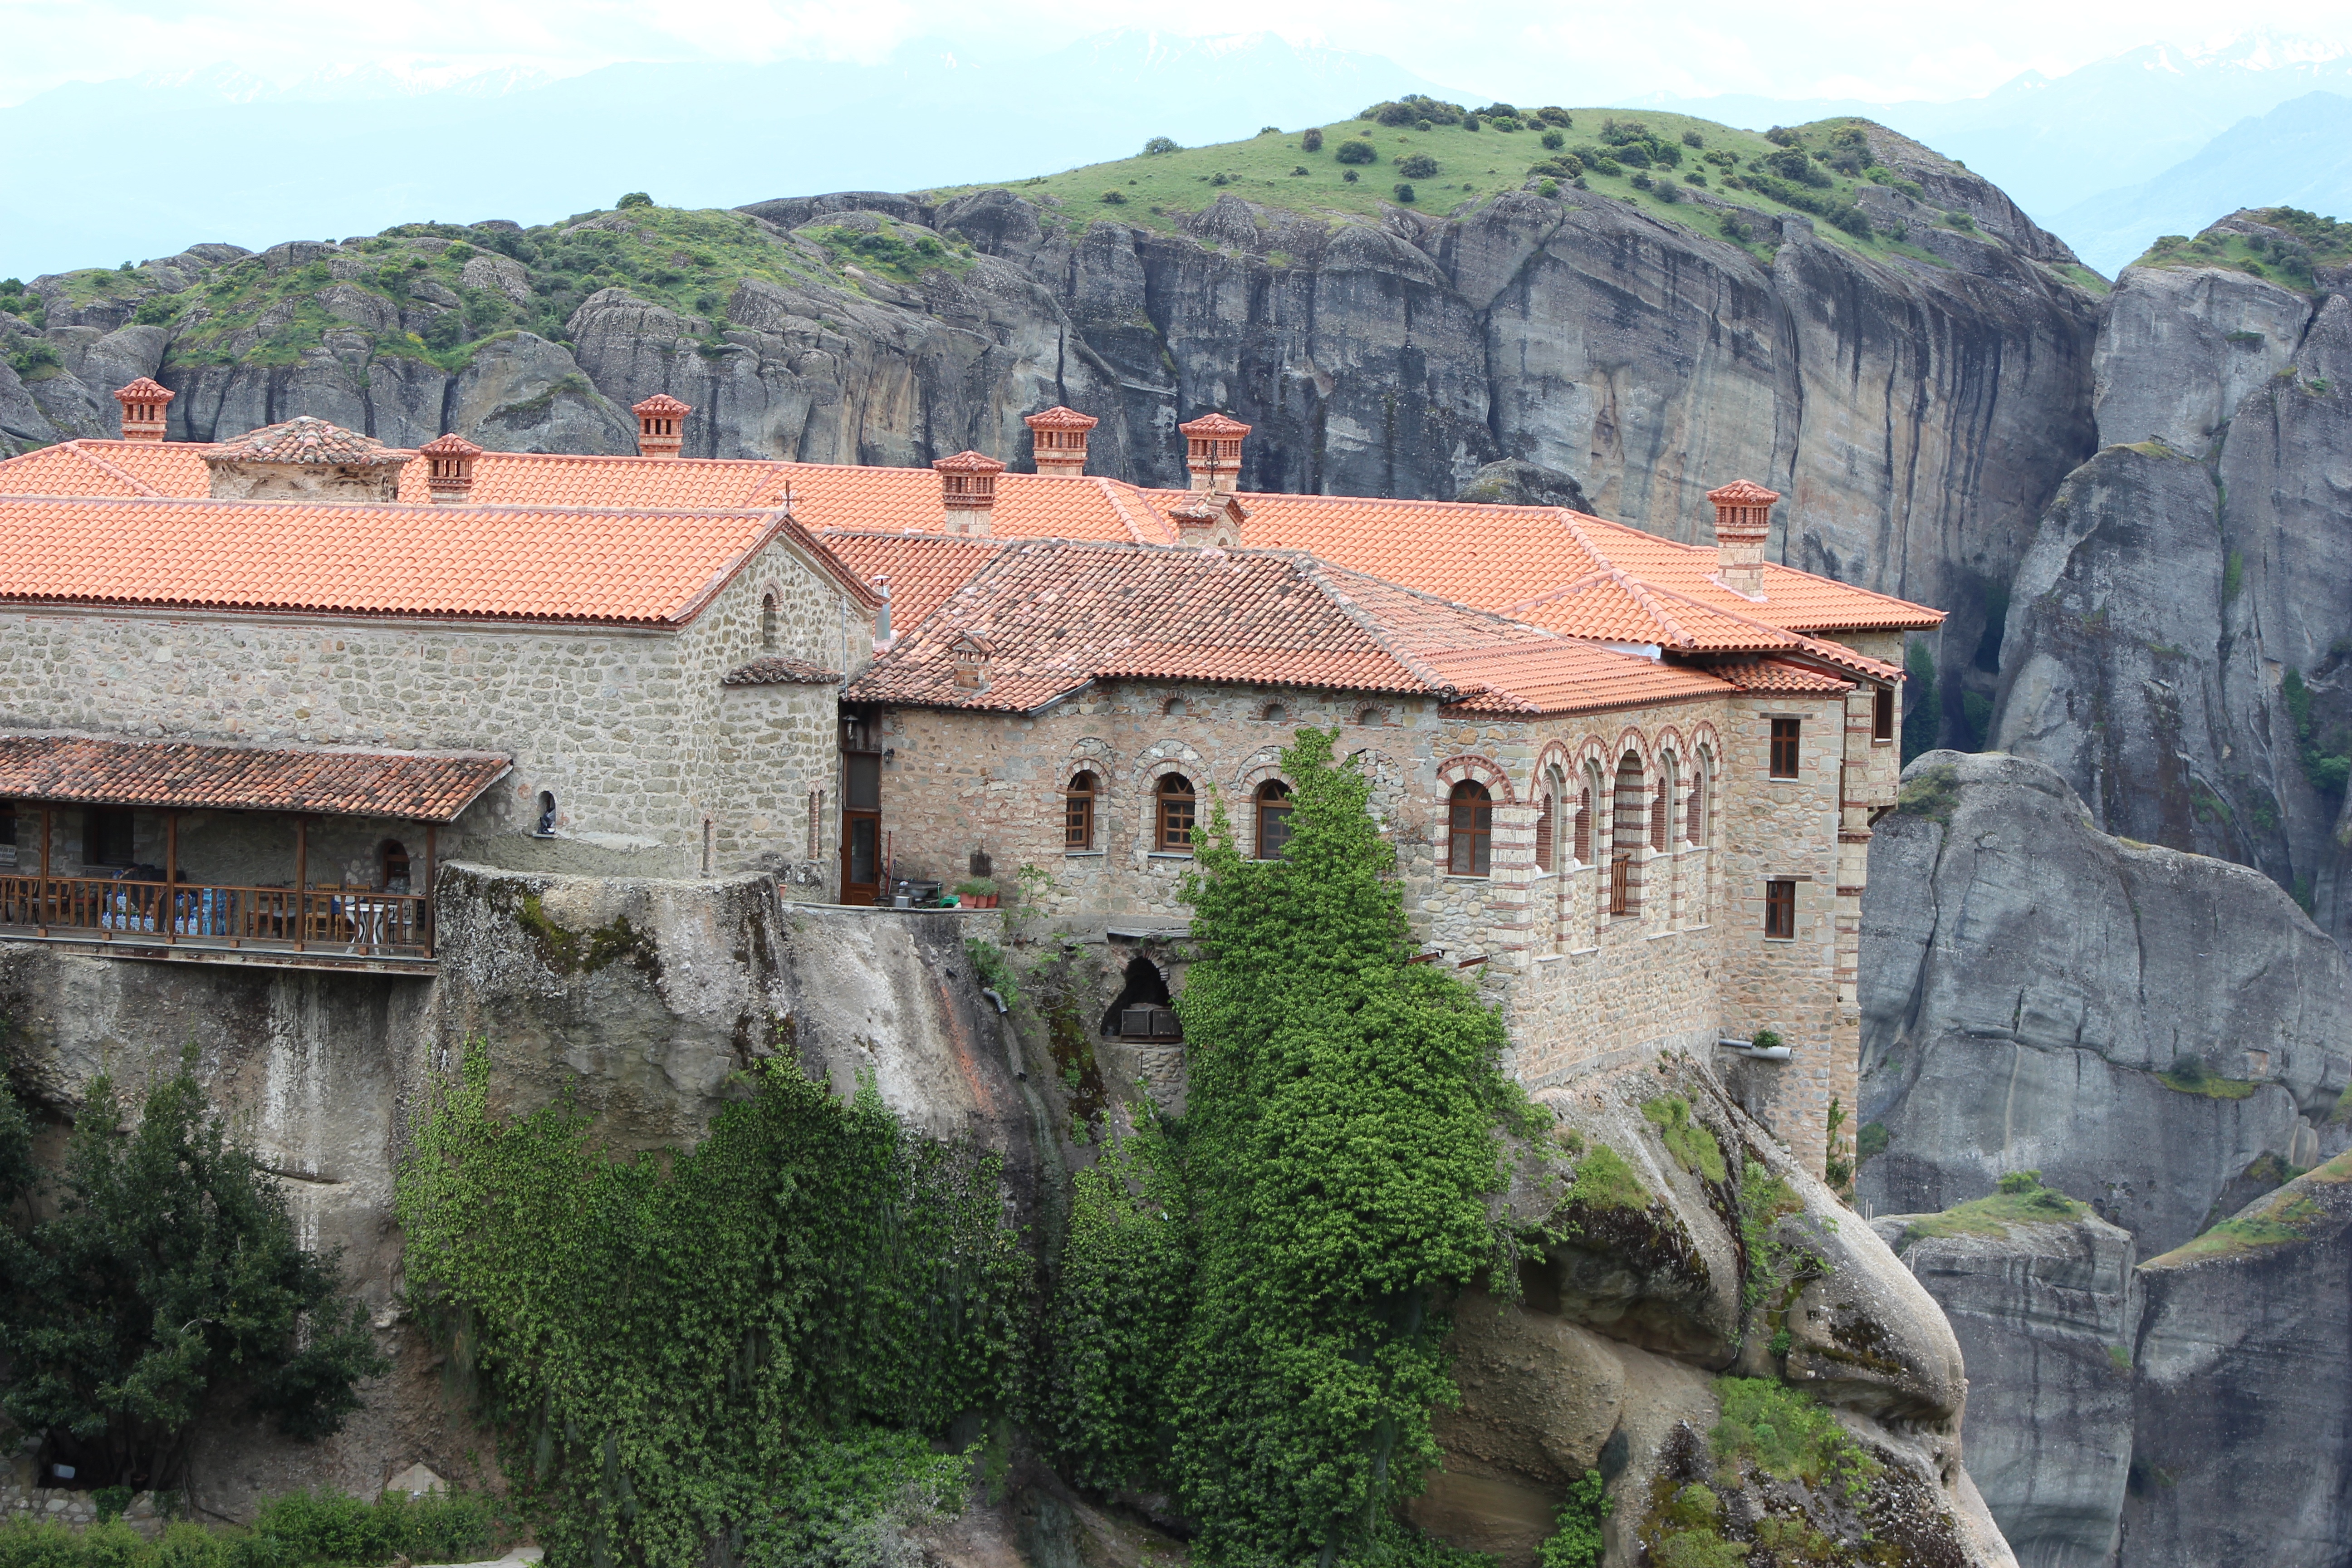
rock, village, fortification, tourism, terrain, religious, ruins, monastery, estate, meteora, historic site, ancient history